Fire Emblem: Shadow Dragon

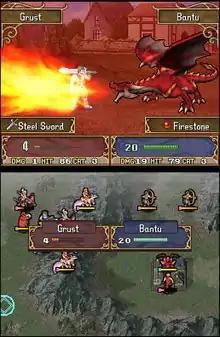
A battle in "Shadow Dragon": two units engage in a battle during the player's turn.

"Fire Emblem: Shadow Dragon" is a tactical role-playing game where players take control of main protagonist Marth and his army on missions across the continent of Archanea. The gameplay and general game information is separated between the two screens of the Nintendo DS: the map is located on the bottom screen, while the top screen features story sequences, unit statistics (stats) and battle animations. The game is divided into chapters, with each chapter being the stage for a single large-scale battle that advances the story and can lead to the recruitment of new units. "Gaiden" (side story) chapters are progressively unlocked depending on how many units have been lost in battles. Prior to each chapter, players can prepare for battle, including changing a unit's currently assigned weapons, forging new weapons, and managing the inventory. The game also features limited multiplayer functionality. Using the DS' Wi-Fi Connection or normal local wireless, players can engage in voice chat with other players, engage multiplayer matches with groups of five units each, and loan units to use in the campaign.